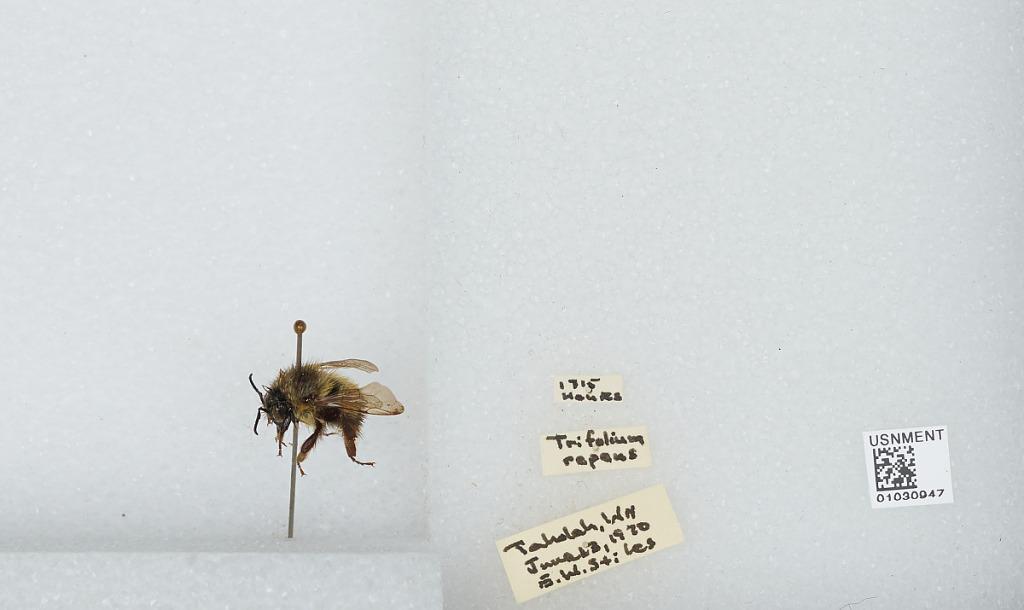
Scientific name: Bombus (Pyrobombus) mixtus Cresson
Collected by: E. Stiles
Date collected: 1970-6-13
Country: United States
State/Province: Washington
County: Grays Harbor
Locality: Taholah, located on the Quinault Indian Reservation
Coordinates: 47.3456, -124.288